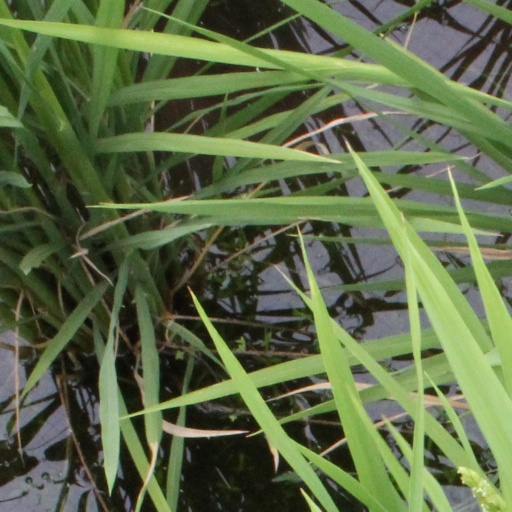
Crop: rice